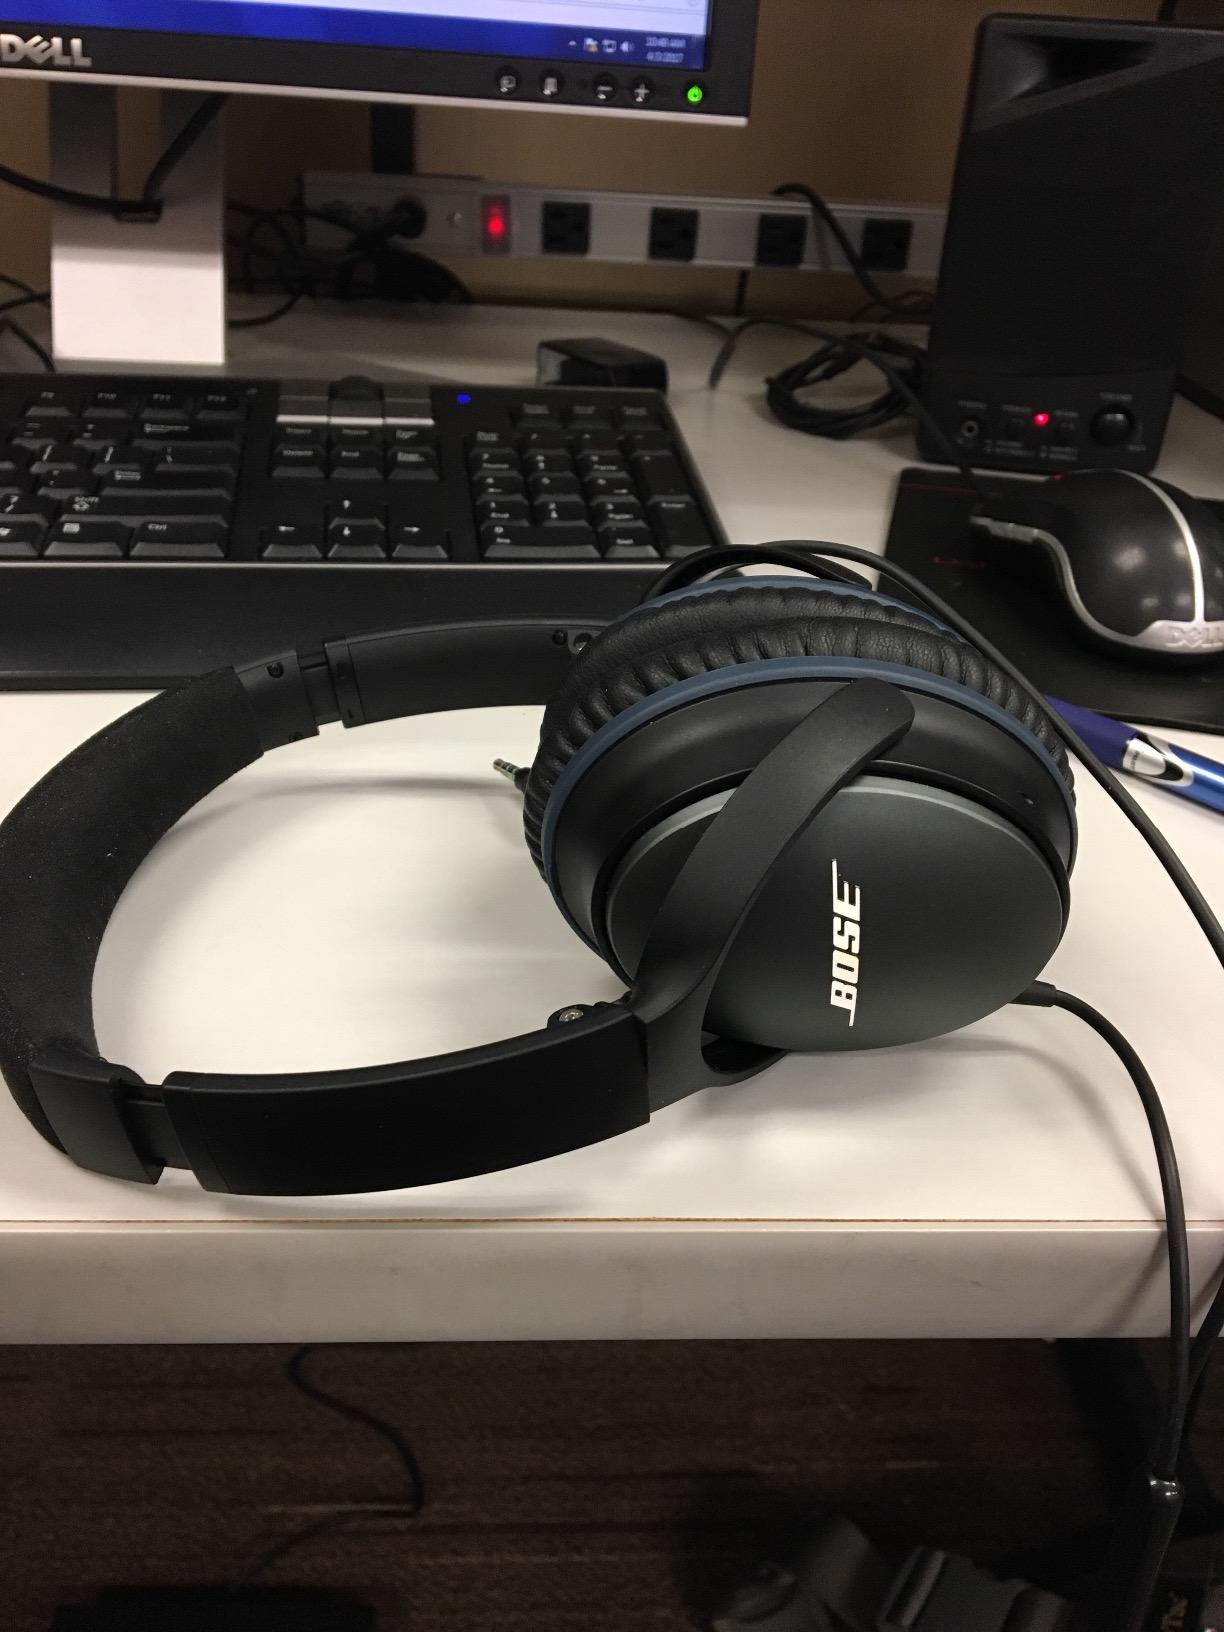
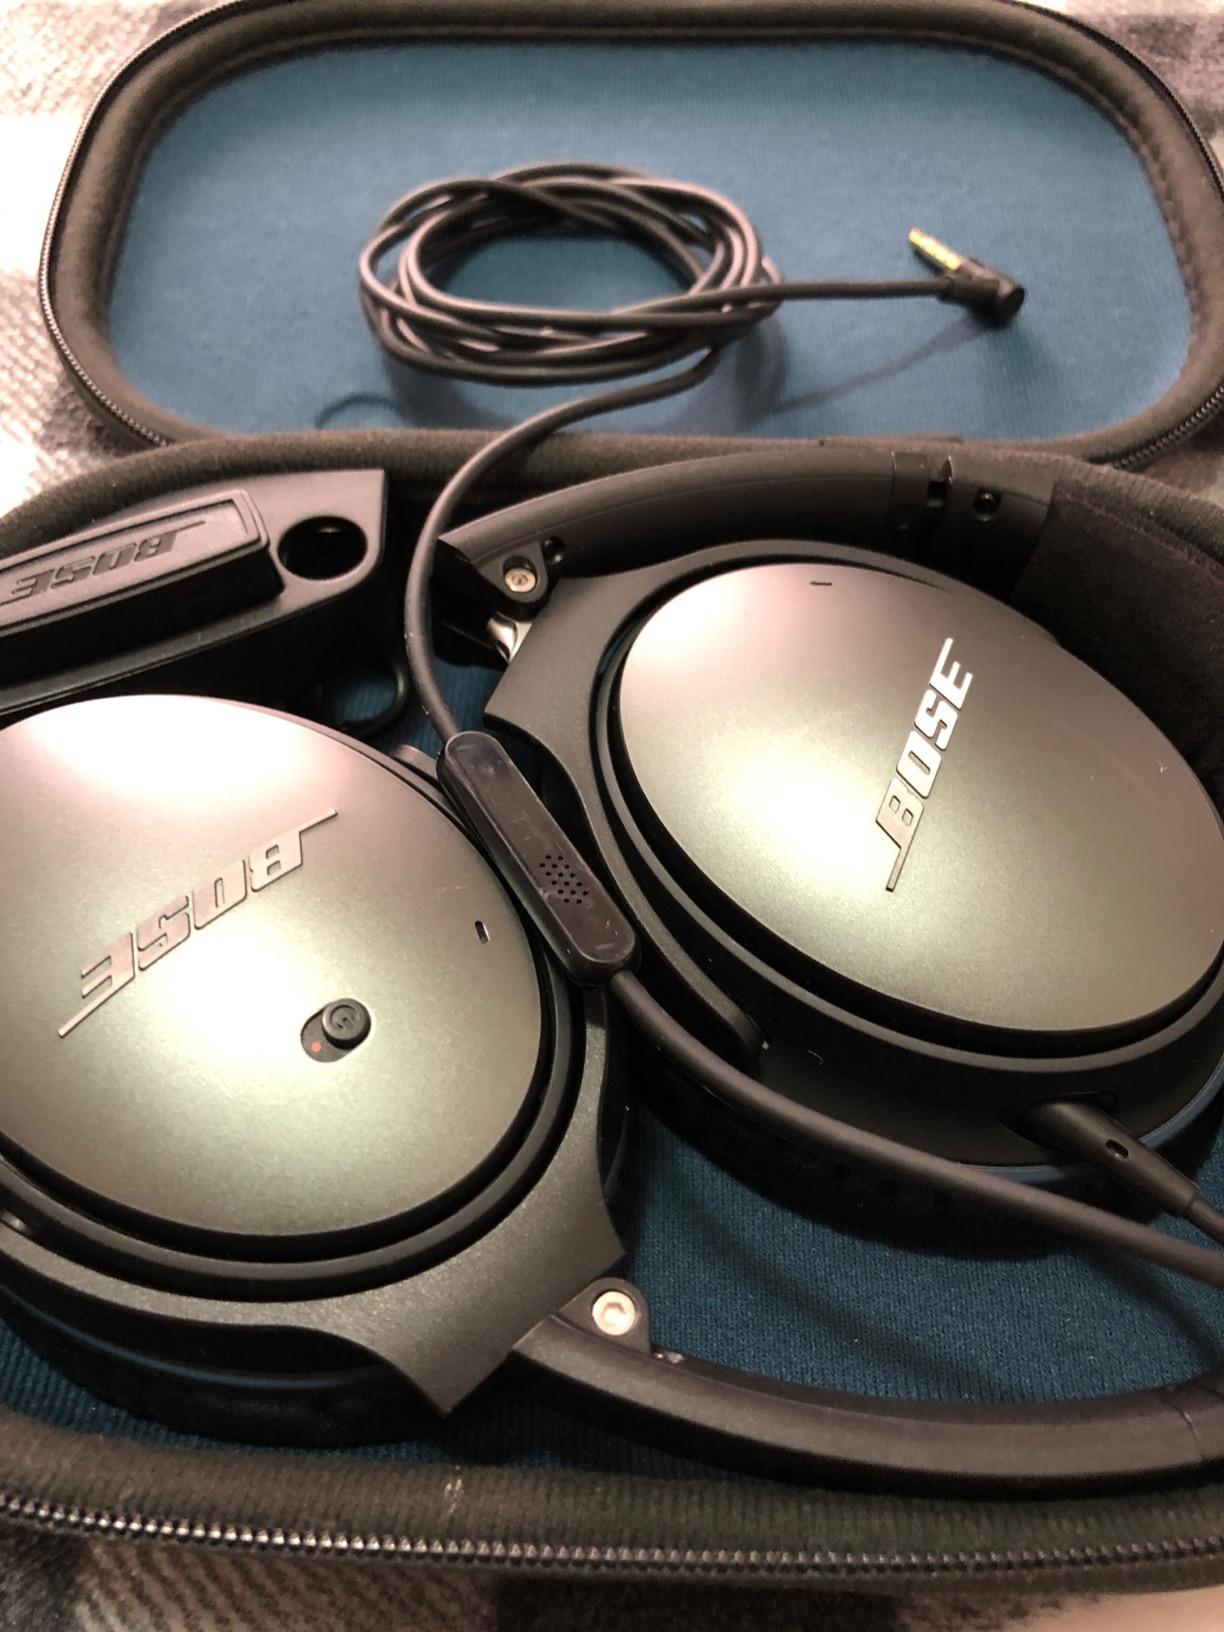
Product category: headphones
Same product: yes